Tribulations of a Chinaman in China

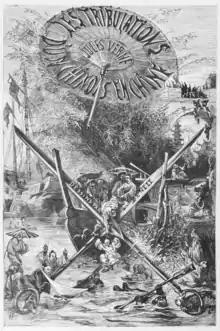
Title page of the French original edition

Tribulations of a Chinaman in China is an adventure novel by Jules Verne, first published in 1879. The story is about a rich Chinese man, Kin-Fo, who is bored with life, and after some business misfortune decides to die.